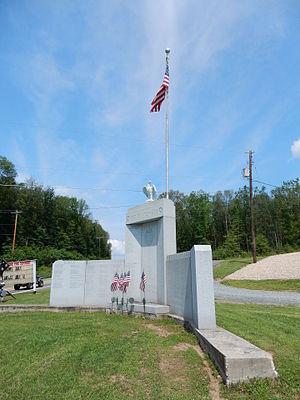
West Penn Township est un township situé à l'est du comté de Schuylkill, en Pennsylvanie, aux États-Unis. En 2010, il comptait une population de 4 442 habitants.